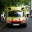
Label: ambulance